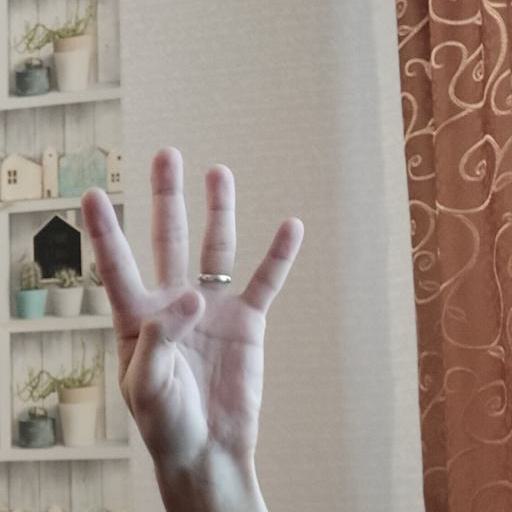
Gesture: four